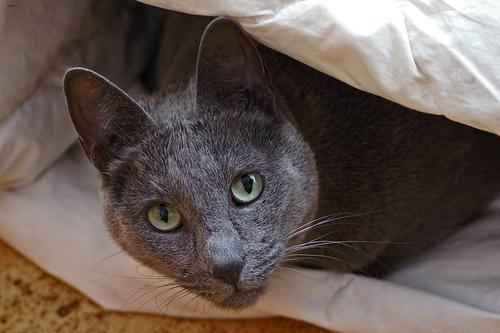
Russian Blue